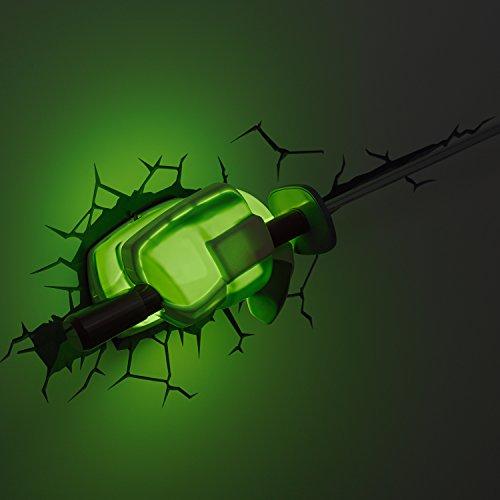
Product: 3DLightFX Nickelodeon Tent, Leonardo's Katana
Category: Tools & Home Improvement | Lighting & Ceiling Fans | Wall Lights | Night Lights
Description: Fun – wall sticker included.
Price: $23.95
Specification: ProductDimensions:9.4x5.9x10.6inches|ItemWeight:1.55pounds|ShippingWeight:1.55pounds(Viewshippingratesandpolicies)|DomesticShipping:ItemcanbeshippedwithinU.S.|InternationalShipping:ThisitemcanbeshippedtoselectcountriesoutsideoftheU.S.LearnMore|ASIN:B00PP0MNGE|Itemmodelnumber:84048|Manufacturerrecommendedage:1monthandup|Batteries:3AAbatteriesrequired.